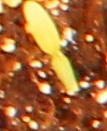
Label: Sugar beet